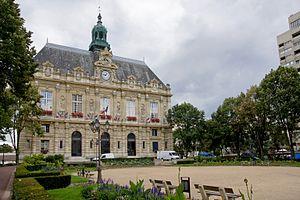
La mairie d'Ivry-sur-Seine (Val-de-Marne, France).